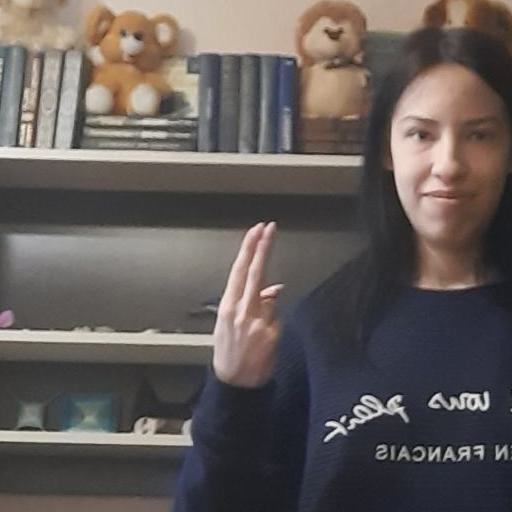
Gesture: two_up_inverted